Grain Growers' Grain Company

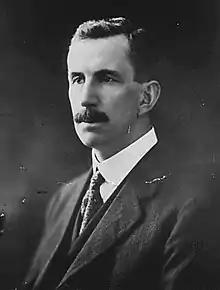
Thomas Crerar, President from 1907 to 1917

On 8 November 1906 it was expelled from the exchange due to its practice as a cooperative of paying patronage dividends to its member clients.